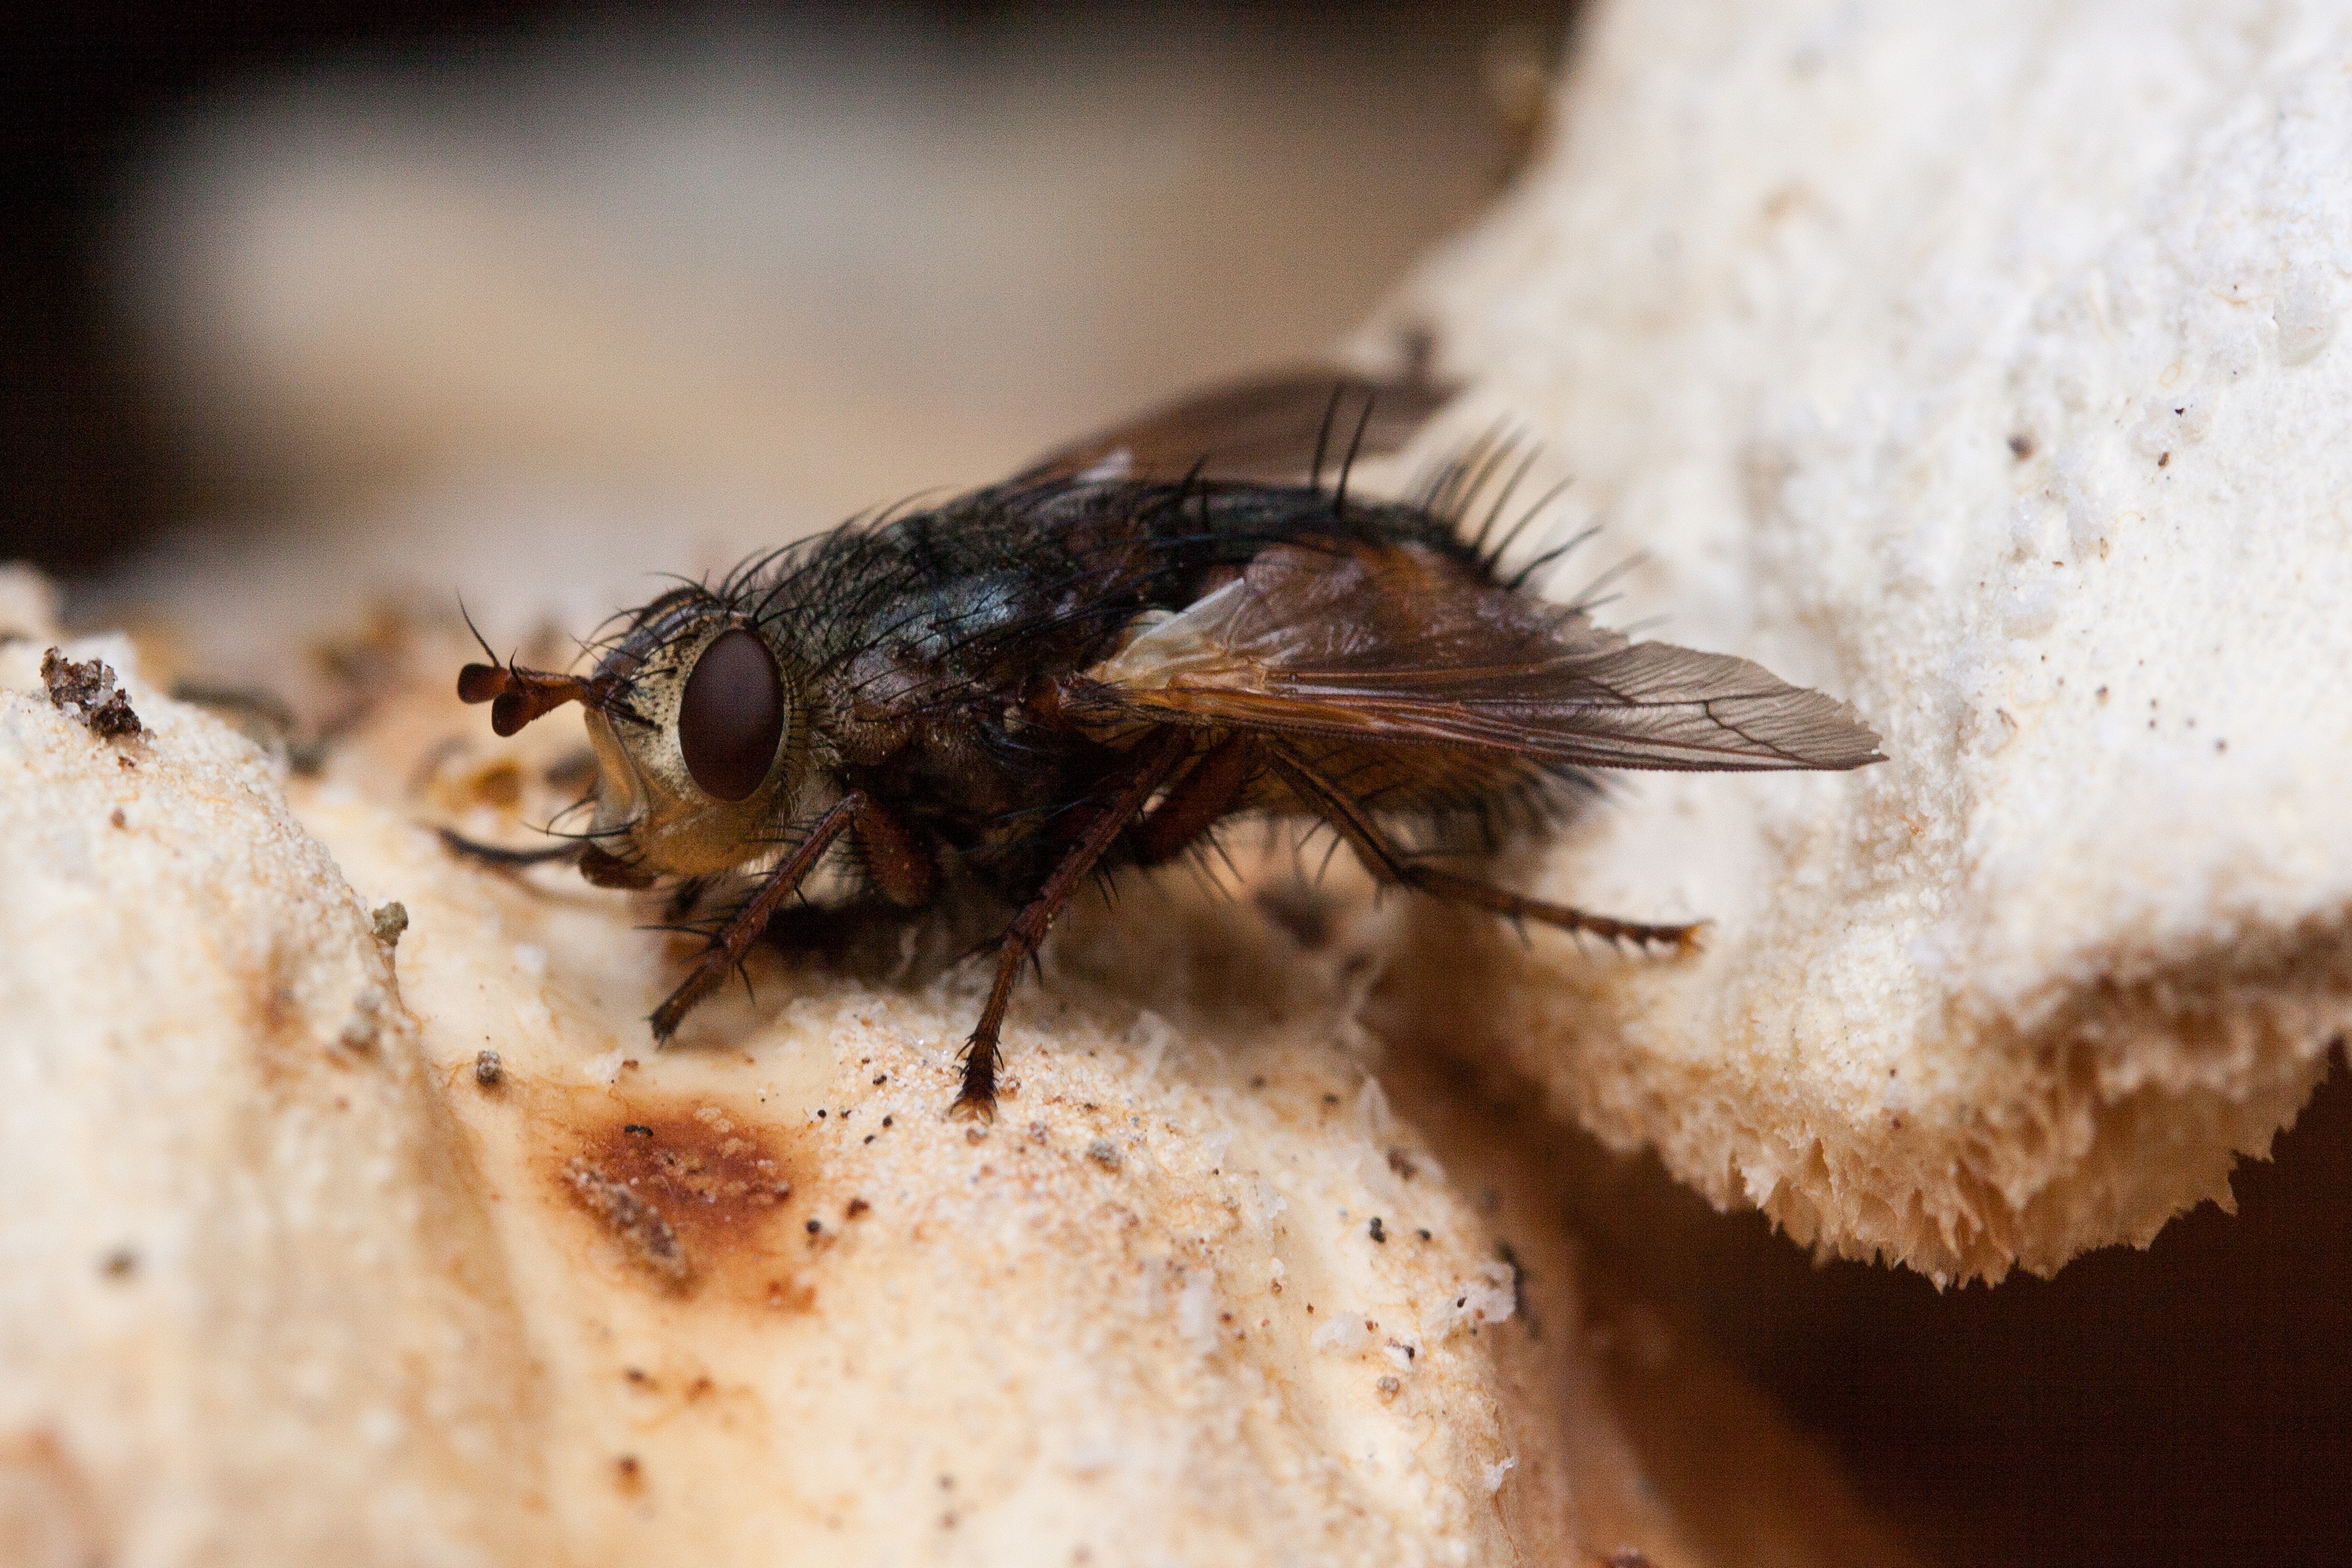
nature, photography, flower, fly, wildlife, insect, mushroom, fauna, invertebrate, close up, bee, pest, carnivore, diptera, brachycera, macro photography, sarcophagidae, laetiporus sulphureus, honey bee, membrane winged insect, sulphur ovinus, family of